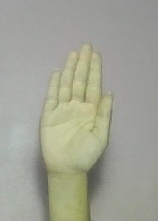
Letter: seen